Sheridan Downey

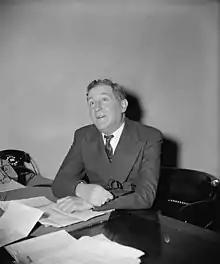
Downey in Washington, D.C., 1940

After Sinclair's defeat, Downey became an attorney involved with Dr. Francis Townsend, the main advocate of the Townsend Plan for government old-age pensions. Townsend's $200-a-month pension plan had won a large following in California, particularly among retirees. Downey's support lead to him writing "Why I Believe in the Townsend Plan (1936)." In 1936, the two drifted apart, as Townsend supported Union Party presidential nominee William Lemke of North Dakota, and Downey remained a Democrat committed to Franklin Delano Roosevelt.